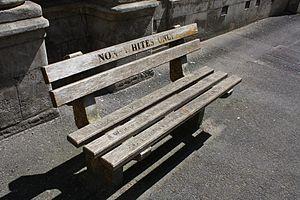
Les lois de l'apartheid est une expression désignant l'ensemble de la législation raciale régissant les populations d'Afrique du Sud entre 1948 et 1991. Complétant le South Africa Act et les anciennes lois et règlements adoptés dans le cadre informel de la colour bar, ces nouvelles lois ont été adoptées à partir de 1948, à la suite de la victoire du parti national. Systématisant l'application des lois raciales antérieures et institutionnalisant la ségrégation raciale, les lois piliers de l'apartheid furent principalement abolies en juin 1991. Certaines lois annexes furent réformées à la fin des années 1990 et au début des années 2000.
L’apartheid était une politique dite de « développement séparé » affectant des populations selon des critères raciaux ou ethniques dans des zones géographiques déterminées. Il fut conceptualisé et introduit à partir de 1948 en Afrique du Sud par le Parti national, puis aboli le 30 juin 1991. La politique d'apartheid se voulait l'aboutissement institutionnel d'une politique et d'une pratique jusque-là empirique de ségrégation raciale, élaborée en Afrique du Sud depuis la fondation par la Compagnie néerlandaise des Indes orientales de la colonie du Cap en 1652. Avec l'apartheid, le rattachement territorial et le statut social dépendaient du statut racial de l'individu. L'apartheid a également été appliqué de 1959 à 1979 dans le Sud-Ouest africain, alors administré par l'Afrique du Sud.